Barberville Central High School

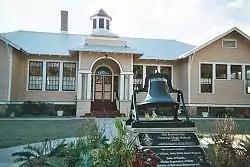

The Barberville Central High School (also known as the Pioneer Settlement for Creative Arts) is a historic school in Barberville, Florida, United States. It is located at 1776 Lightfoot Lane. On February 3, 1993, it was added to the U.S. National Register of Historic Places.